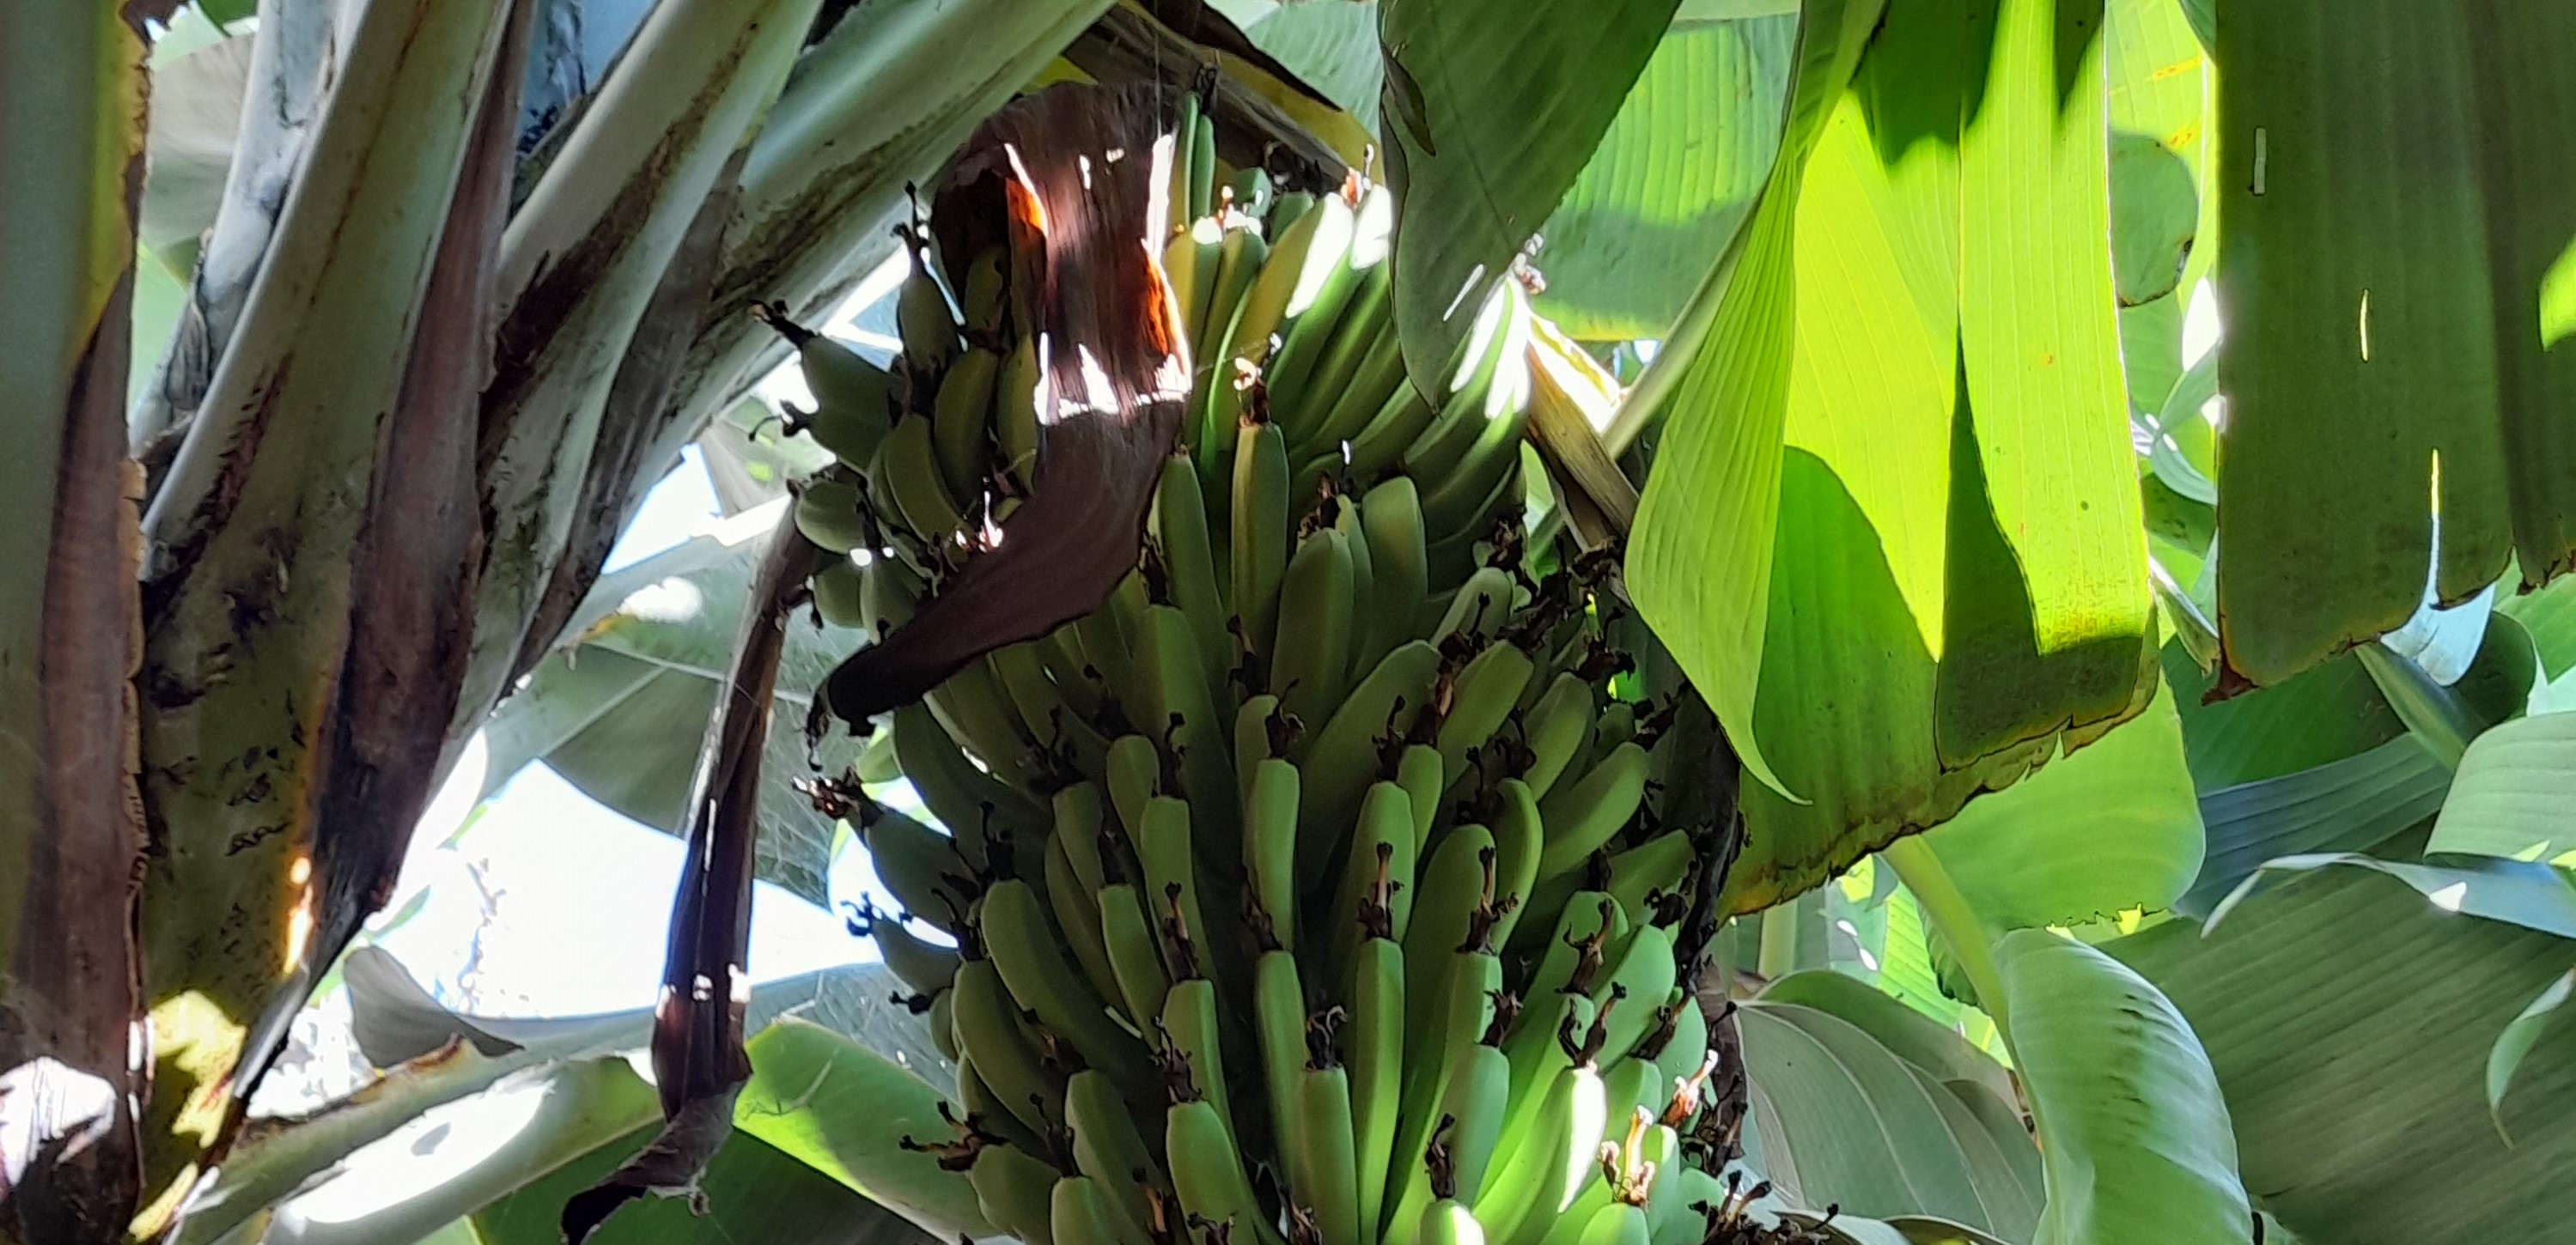
Label: Keep